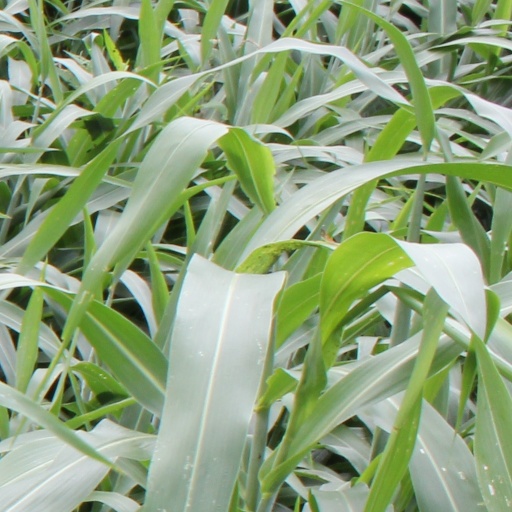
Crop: sorghum